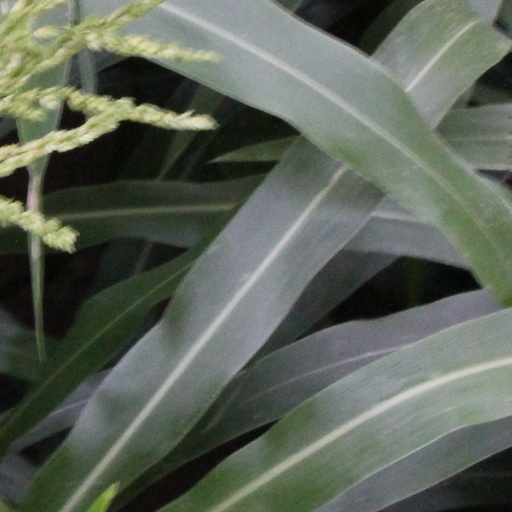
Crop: sorghum